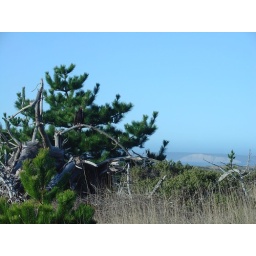
Turkey Vulture in a tree near Limantour beach